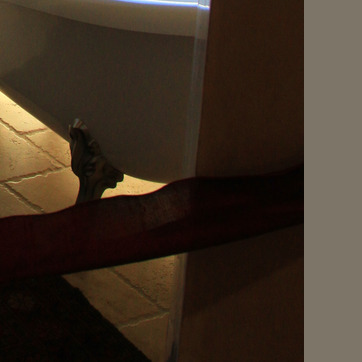
Material: ceramic